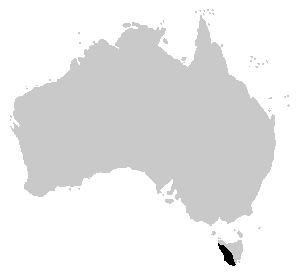
Litoria burrowsi est une espèce d'amphibiens de la famille des Pelodryadidae.